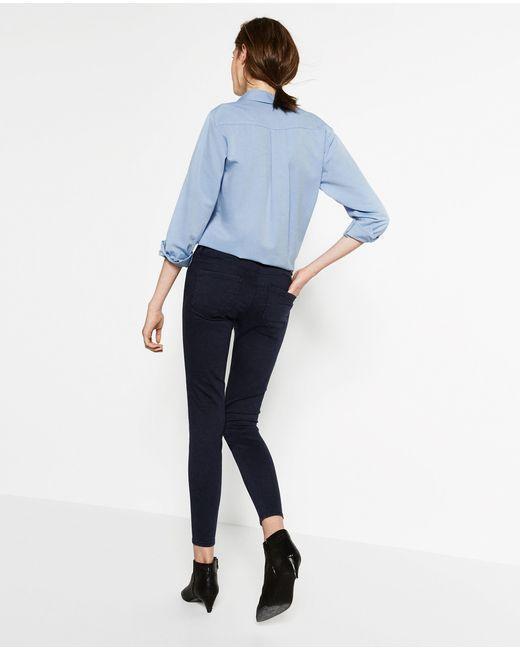
blaues formelles Button-Down-Hemd, lange Ärmel